Urban Transportation Development Corporation

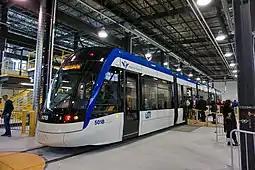
The Bombardier Flexity Freedom light rail vehicle built for the Ion rapid transit network in the Kitchener-Waterloo region

Bombardier was much more aggressive in marketing the UTDC product line than either the government or Lavalin had been, especially the ICTS. Bombardier re-designed the cars, expanding the passenger capacity and updating their look, re-introducing the product as the Bombardier Advanced Rapid Transit (ART). ART won the contest for the AirTrain JFK project, and an improved design introducing articulating sections between adjacent cars (replacing the coupling and doors of the older (retroactively named) Mark I design) have won several new contests, including the Millennium Line extension of the Vancouver SkyTrain network. ART technology has also been exported outside North America, and is in use on the Kelana Jaya Line in Kuala Lumpur, the Airport Express in Beijing (in four-car trains), and on the EverLine outside of Seoul. The design has since evolved into the third-generation Bombardier Innovia Metro design and marketed as part of Bombardier's Innovia family of automated transportation products.